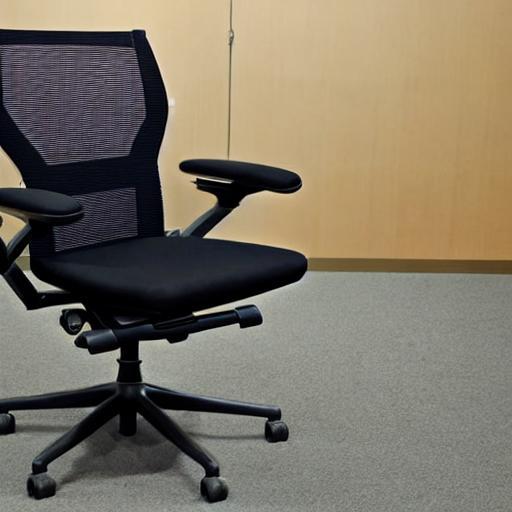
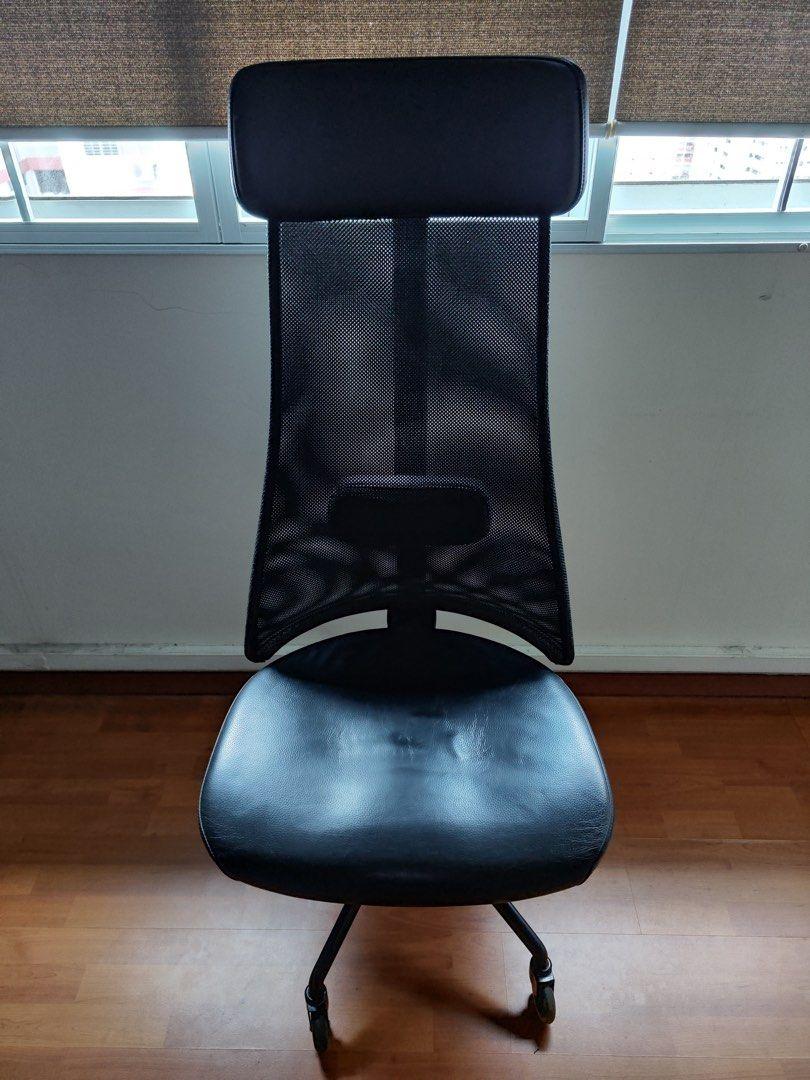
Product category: items_chair
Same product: no